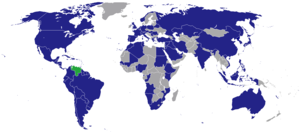
Voici les représentations diplomatiques du Venezuela à l'étranger: